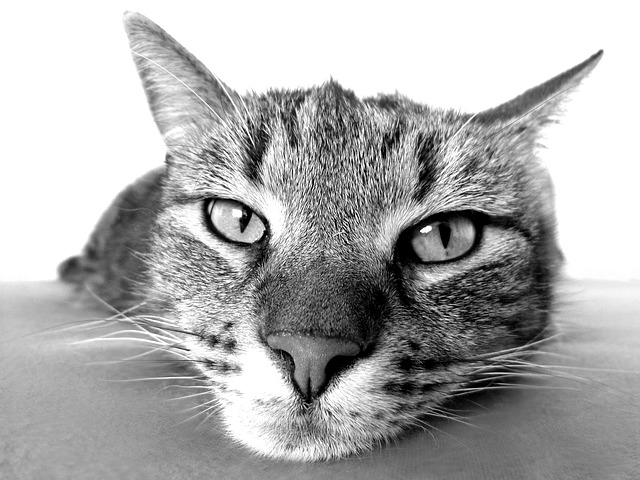
Label: gatto